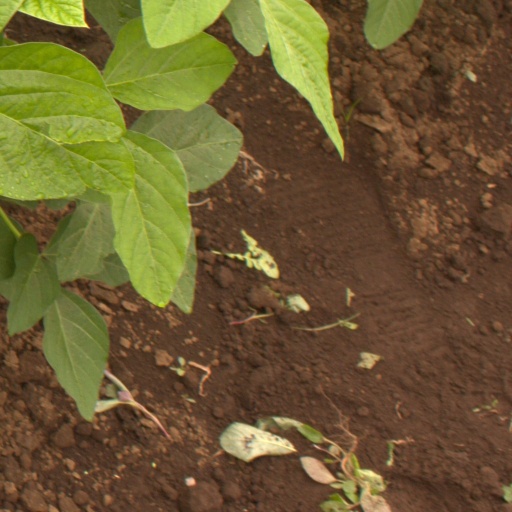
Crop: soybean